1999 Leeds City Council election

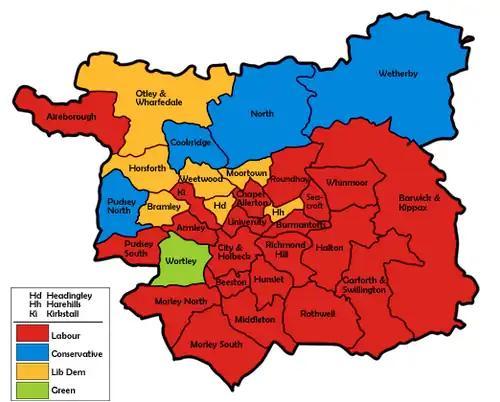
Map of the results for the 1999 Leeds council election.

The 1999 Leeds City Council election took place on 6 May 1999 to elect members of City of Leeds Metropolitan Borough Council in West Yorkshire, England. One third of the council was up for election, as well as a vacancy each in Horsforth, Moortown and Wetherby. Prior to the election, the Liberal Democrats had gained a seat in Bramley from Labour, and Hunslet councillor, Mark Davies, had defected from Labour to Independent Socialist.